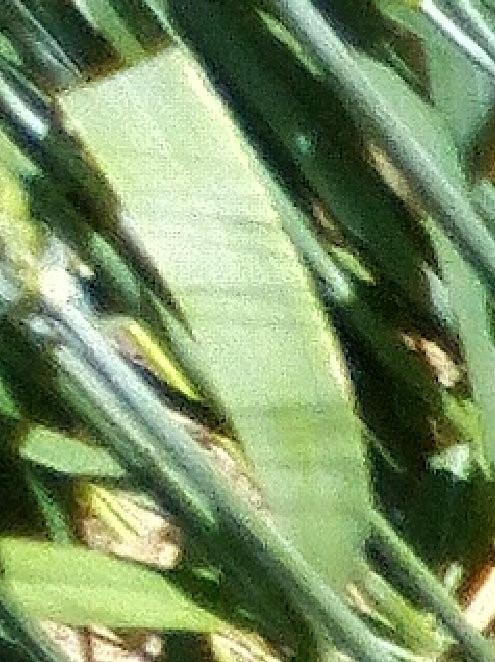
Label: Wheat___Healthy